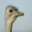
Label: bird